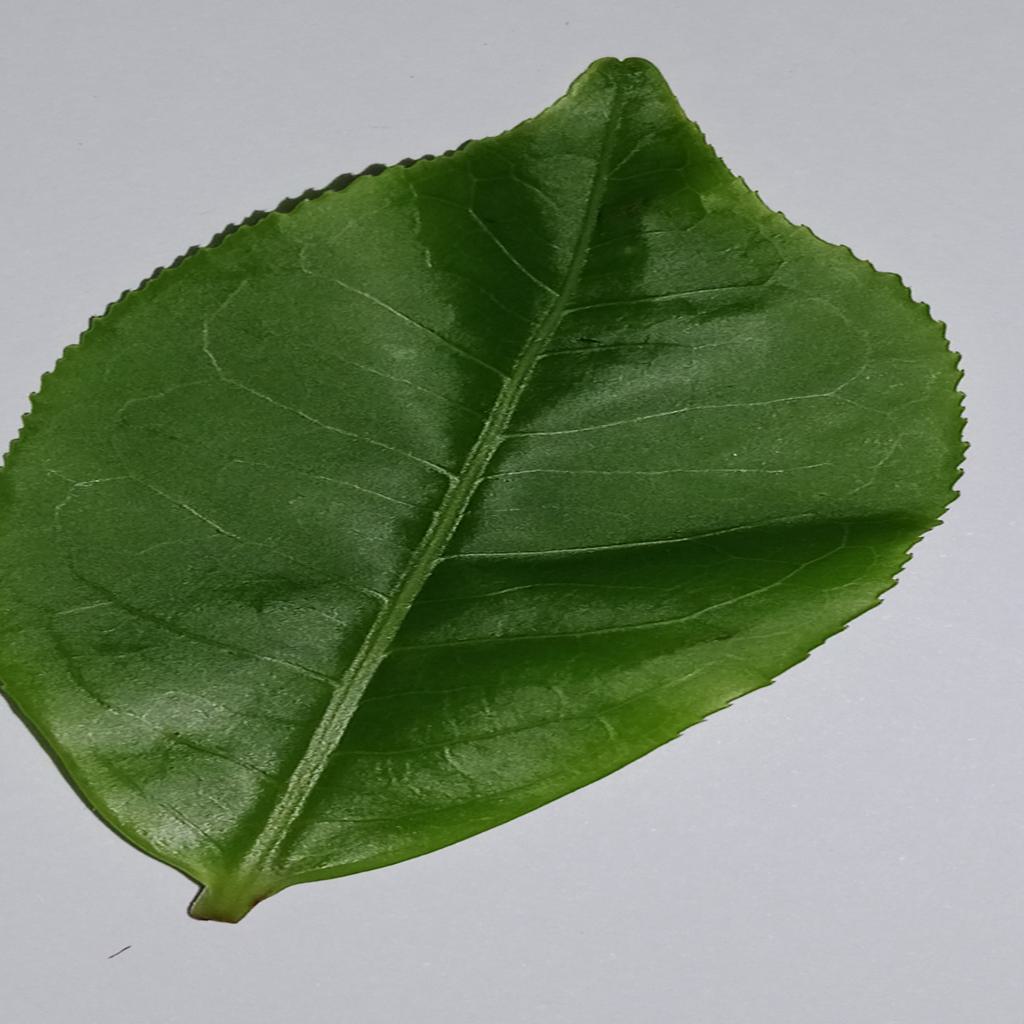
Label: Healthy